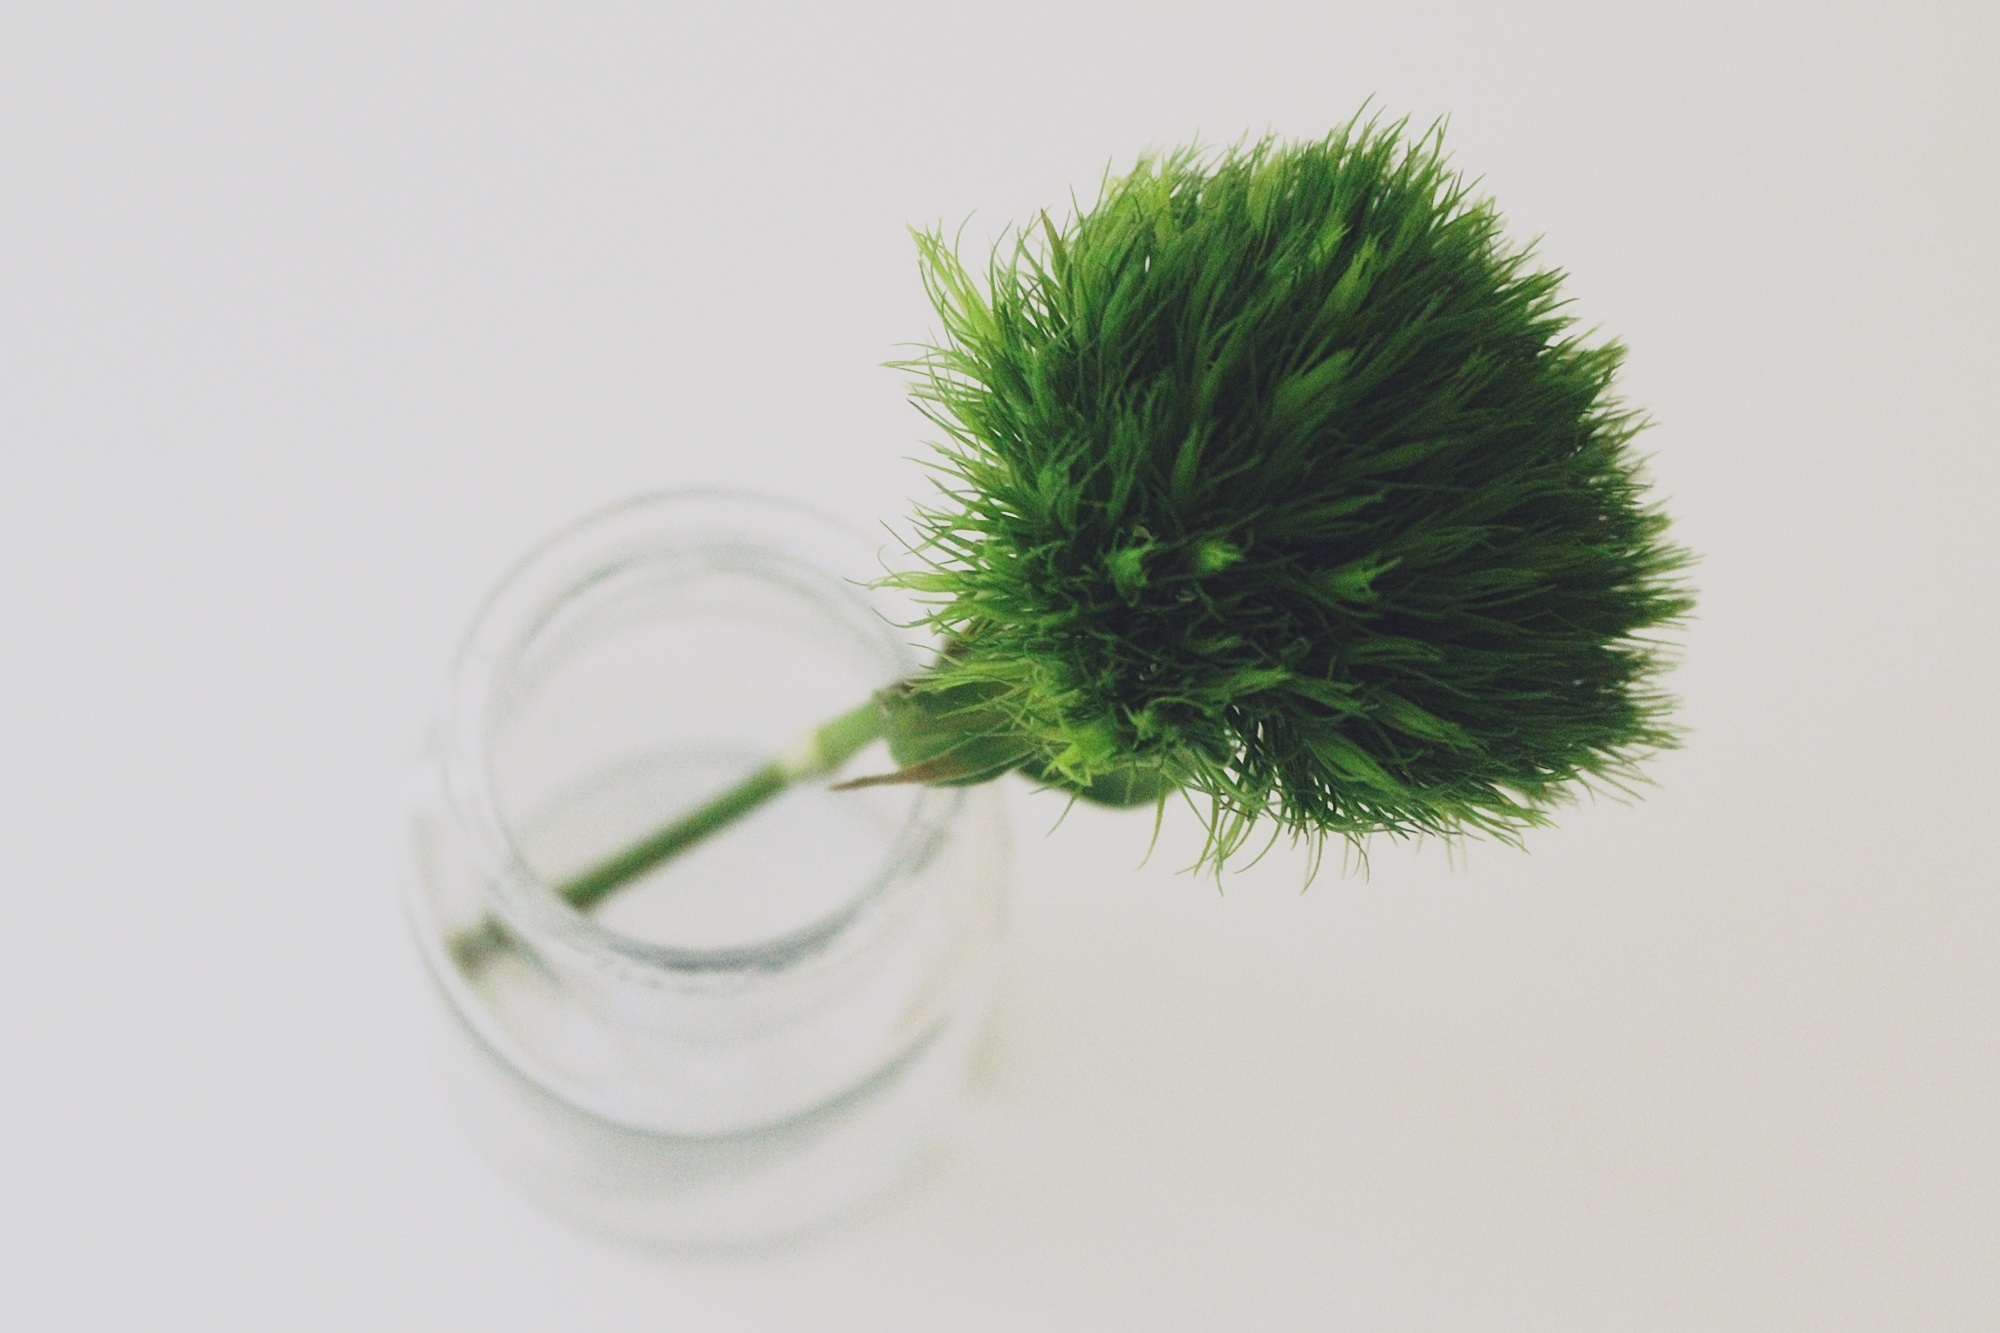
nature, grass, plant, leaf, flower, glass, clear, vase, decoration, green, bottle, still life, deco, storage, transparent, cork, translucent, cap, lid, packaging, fragile, canning, sweet william, houseware, grass family, land plant, green beard carnation